Pepper (band)

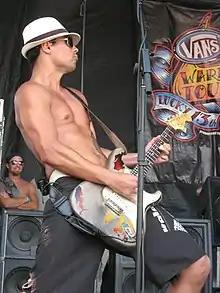
Kaleo Wassman of Pepper performing at Warped Tour in 2007.

Pepper released their fifth album on July 22, 2008, titled "Pink Crustaceans and Good Vibrations" on their own label, LAW Records. The cover and title was a play on one of their favorite films Broken Lizard's Club Dread. The album peaked at #83 on the "Billboard 200" chart.